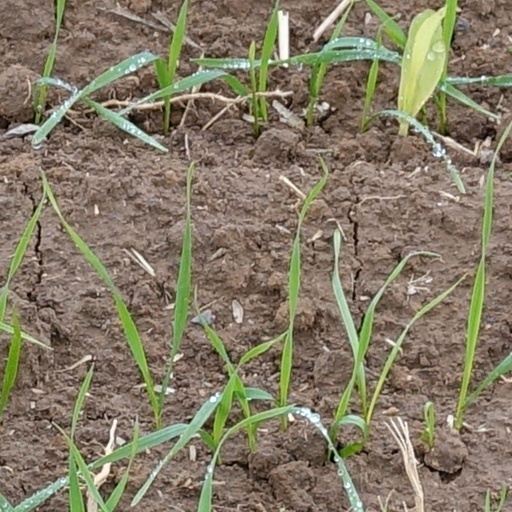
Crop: wheat